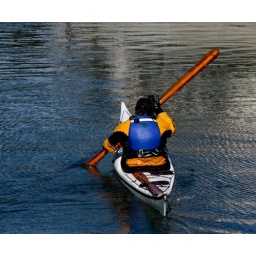
Learning how to kayak in a training boat and with a wooden paddle